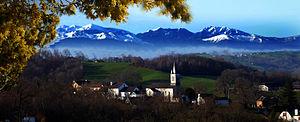
Vue du village d'Aubertin avec les Pyrénées en toile de fond
Aubertin est une commune française, située dans le département des Pyrénées-Atlantiques en région Nouvelle-Aquitaine.
Albert Peyroutet est un écrivain béarnais de langue d'oc. Il était également agrégé d'anglais et professeur d'occitan.